Google Fiber

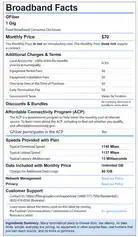
Broadband Consumer Label

Google Fiber provides an Internet connection speed of up to eight gigabits per second (8,000 Mbit/s) for download and eight gigabit per second (8,000 Mbit/s) upload. Google Fiber says its original 1 Gbit/s download service allows for the download of a full movie in less than two minutes.